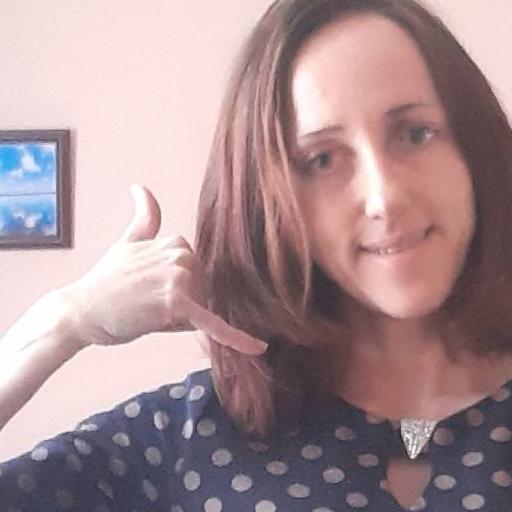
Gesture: call